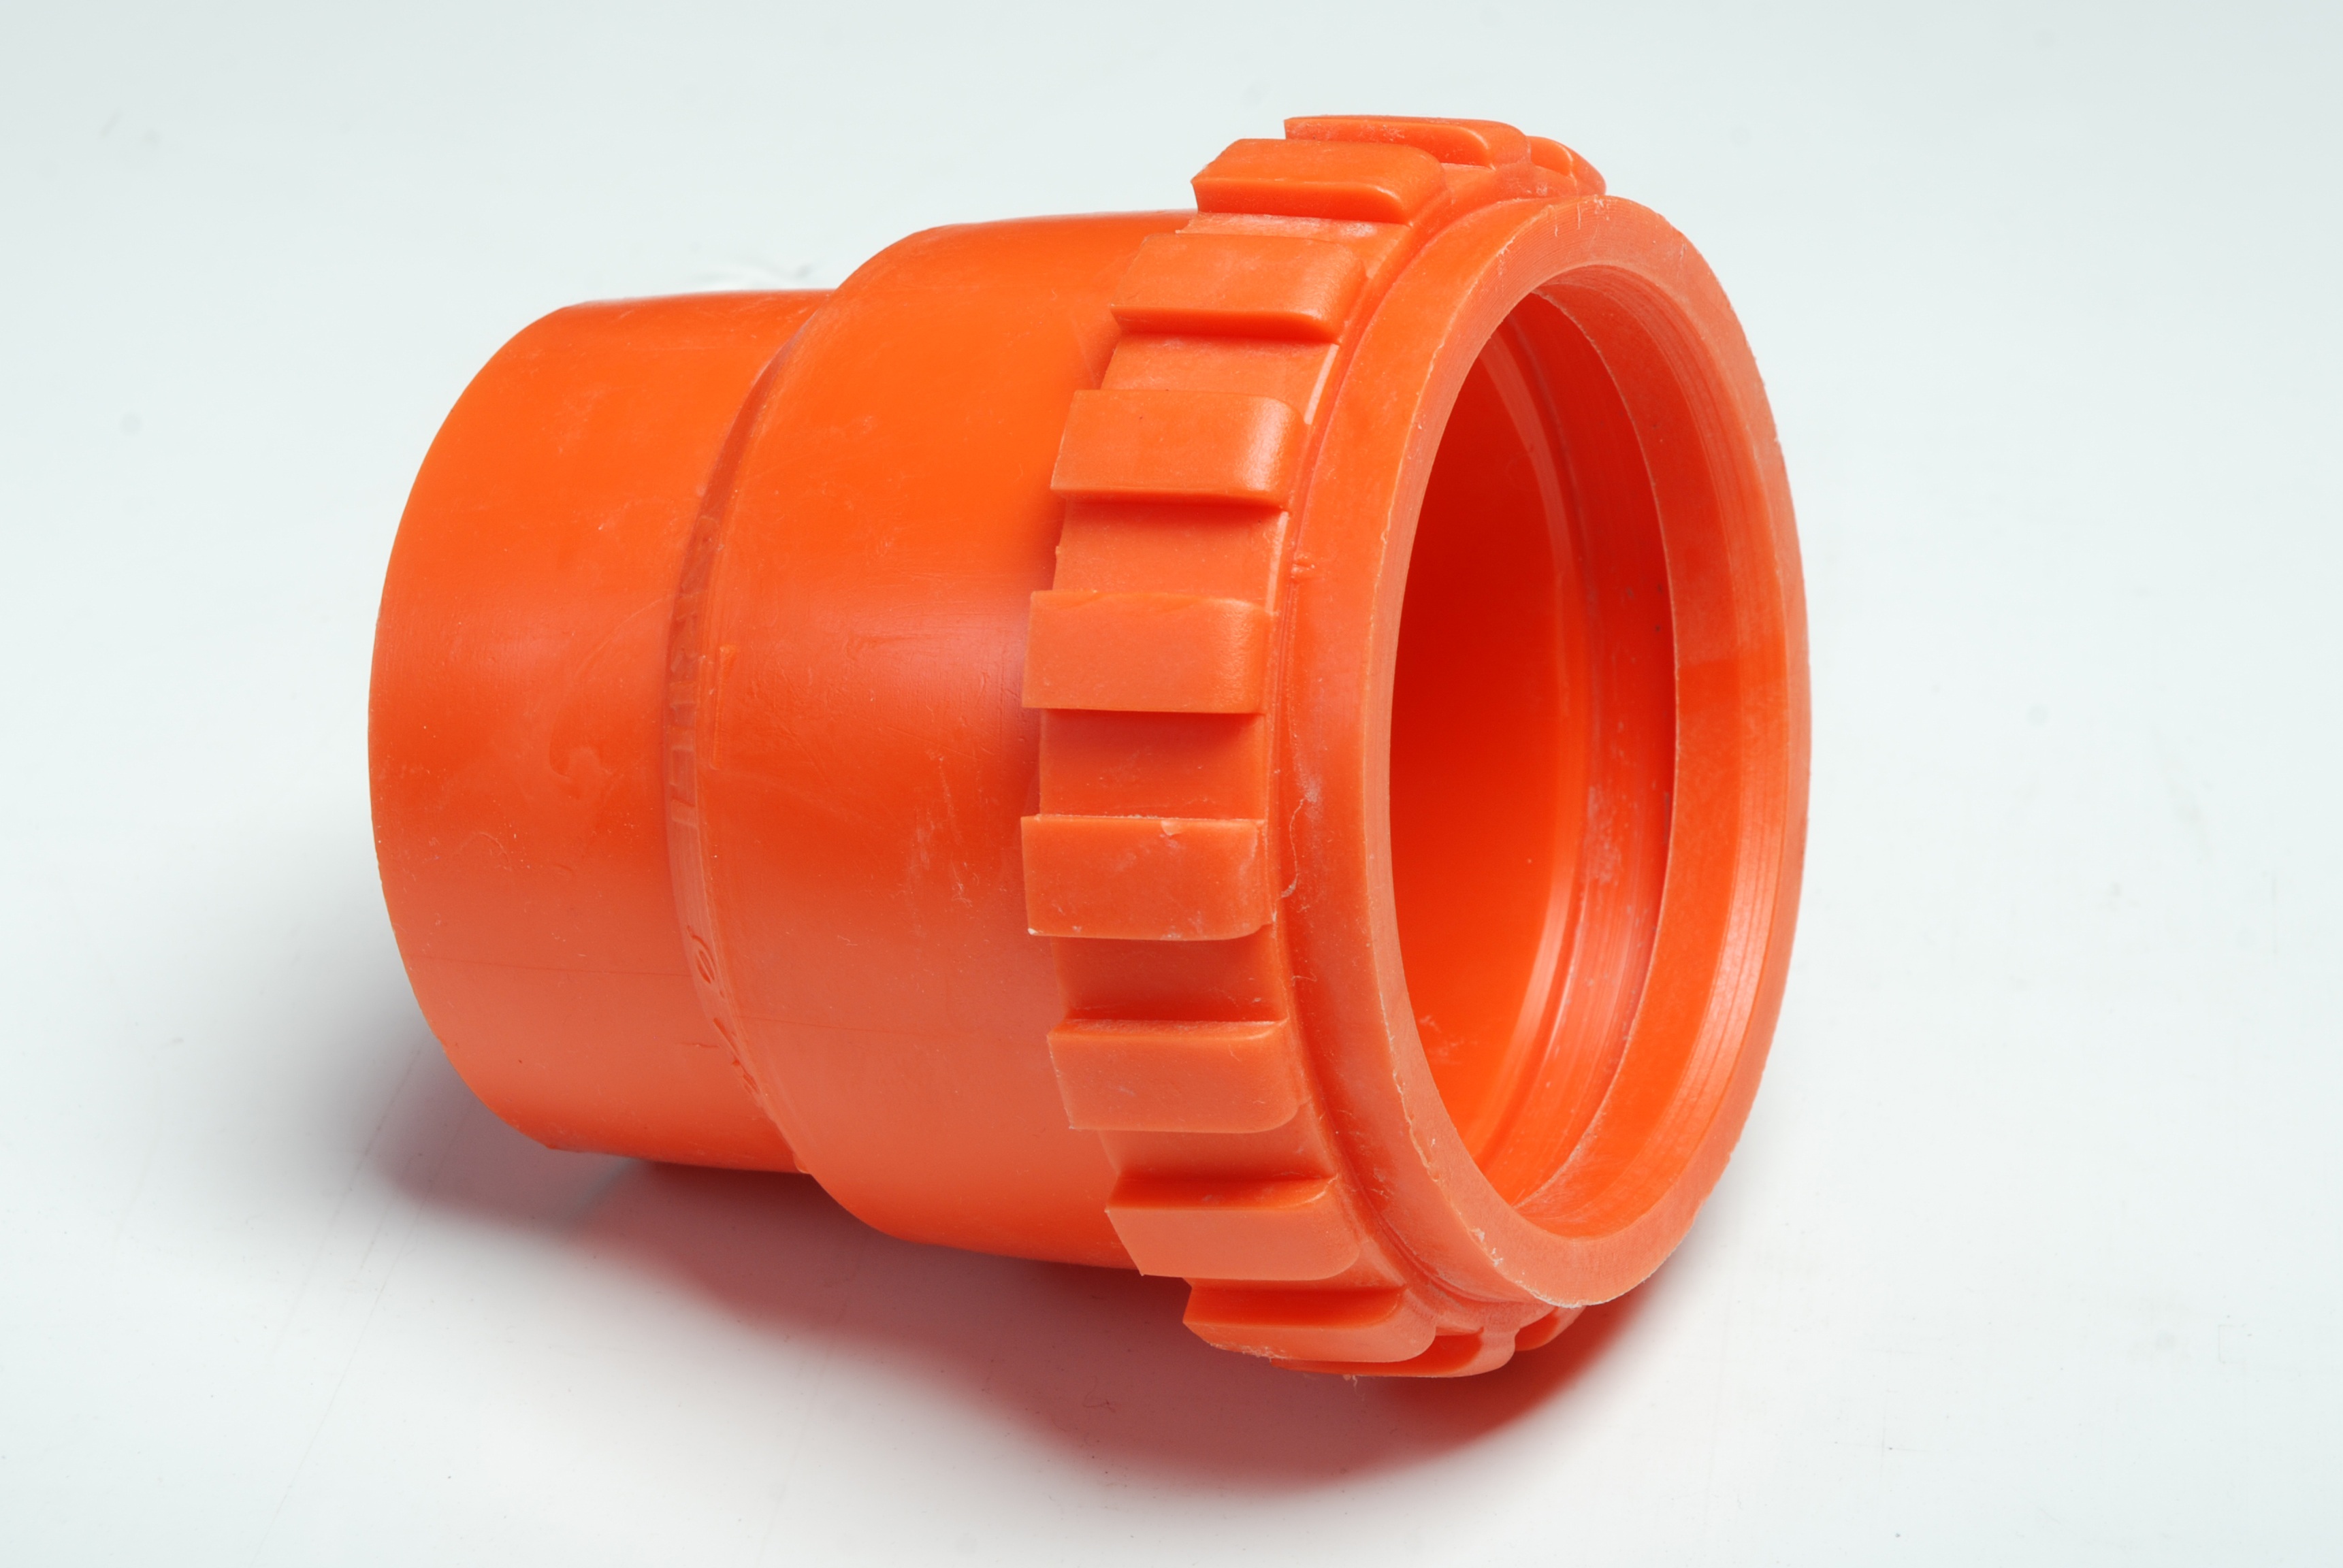
water, plastic, orange, red, product, installation